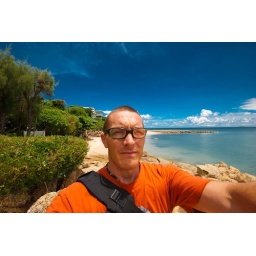
On the beach next to our old house in Thailand.